List of cathedrals in Peru

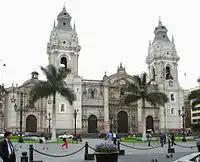
Cathedral Basilica of St. John the Apostle and Evangelist in Lima.

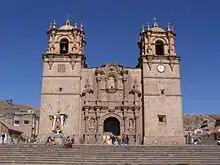
Cathedral Basilica of St. Charles Borromeo in Puno.

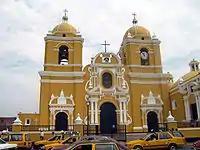
Cathedral Basilica of St. Mary in Trujillo.

Cathedrals of the Anglican Church of the Southern Cone of America: